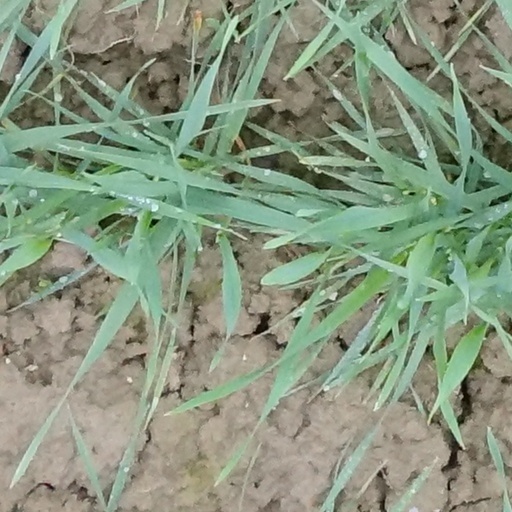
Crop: wheat